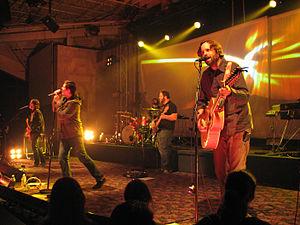
Jars of Clay est un groupe de musique chrétien évangélique formé au collège de Greenville, dans l'Illinois. Le groupe est apprécié pour son mélange unique de pop, folk, rock, et électronique, et pour sa manière de communiquer ses valeurs spirituelles à travers sa musique. Les thèmes religieux, les guitares acoustiques et les boucles de percussions préprogrammées de leurs premières chansons ont fait d'eux une référence dans le rock chrétien malgré l'absence d'un batteur et d'un bassiste permanents dans le groupe. Le groupe fait appel à des artistes tels que Joe Porter et Aaron Sands pour remplir ce rôle.